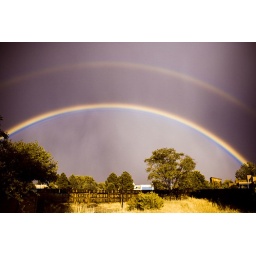
Dropped the red way down in this one to darken the sky and give it an indigo tinge.